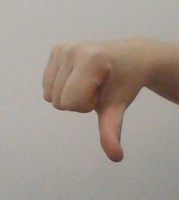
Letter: waw